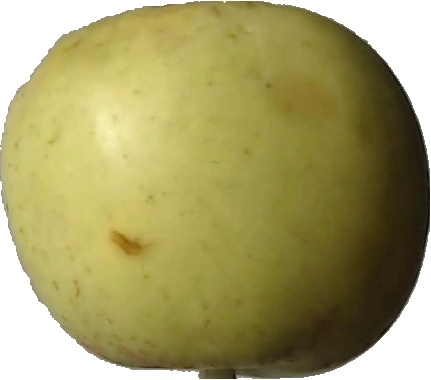
Label: apple_golden_3